Josh Homme

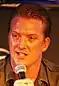
Homme in July 2007

Homme has collaborated with acts such as Mondo Generator, Foo Fighters, PJ Harvey, Fatso Jetson, Mark Lanegan Band, Trent Reznor, Masters of Reality, Millionaire, Wellwater Conspiracy, Unkle, Primal Scream, Melissa Auf der Maur, Paz Lenchantin, Run the Jewels, Death from Above 1979, Earthlings?, Mastodon, Peaches, Lady Gaga, The Strokes, Local H, Biffy Clyro, Royal Blood, and Arctic Monkeys.